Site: brandenburg
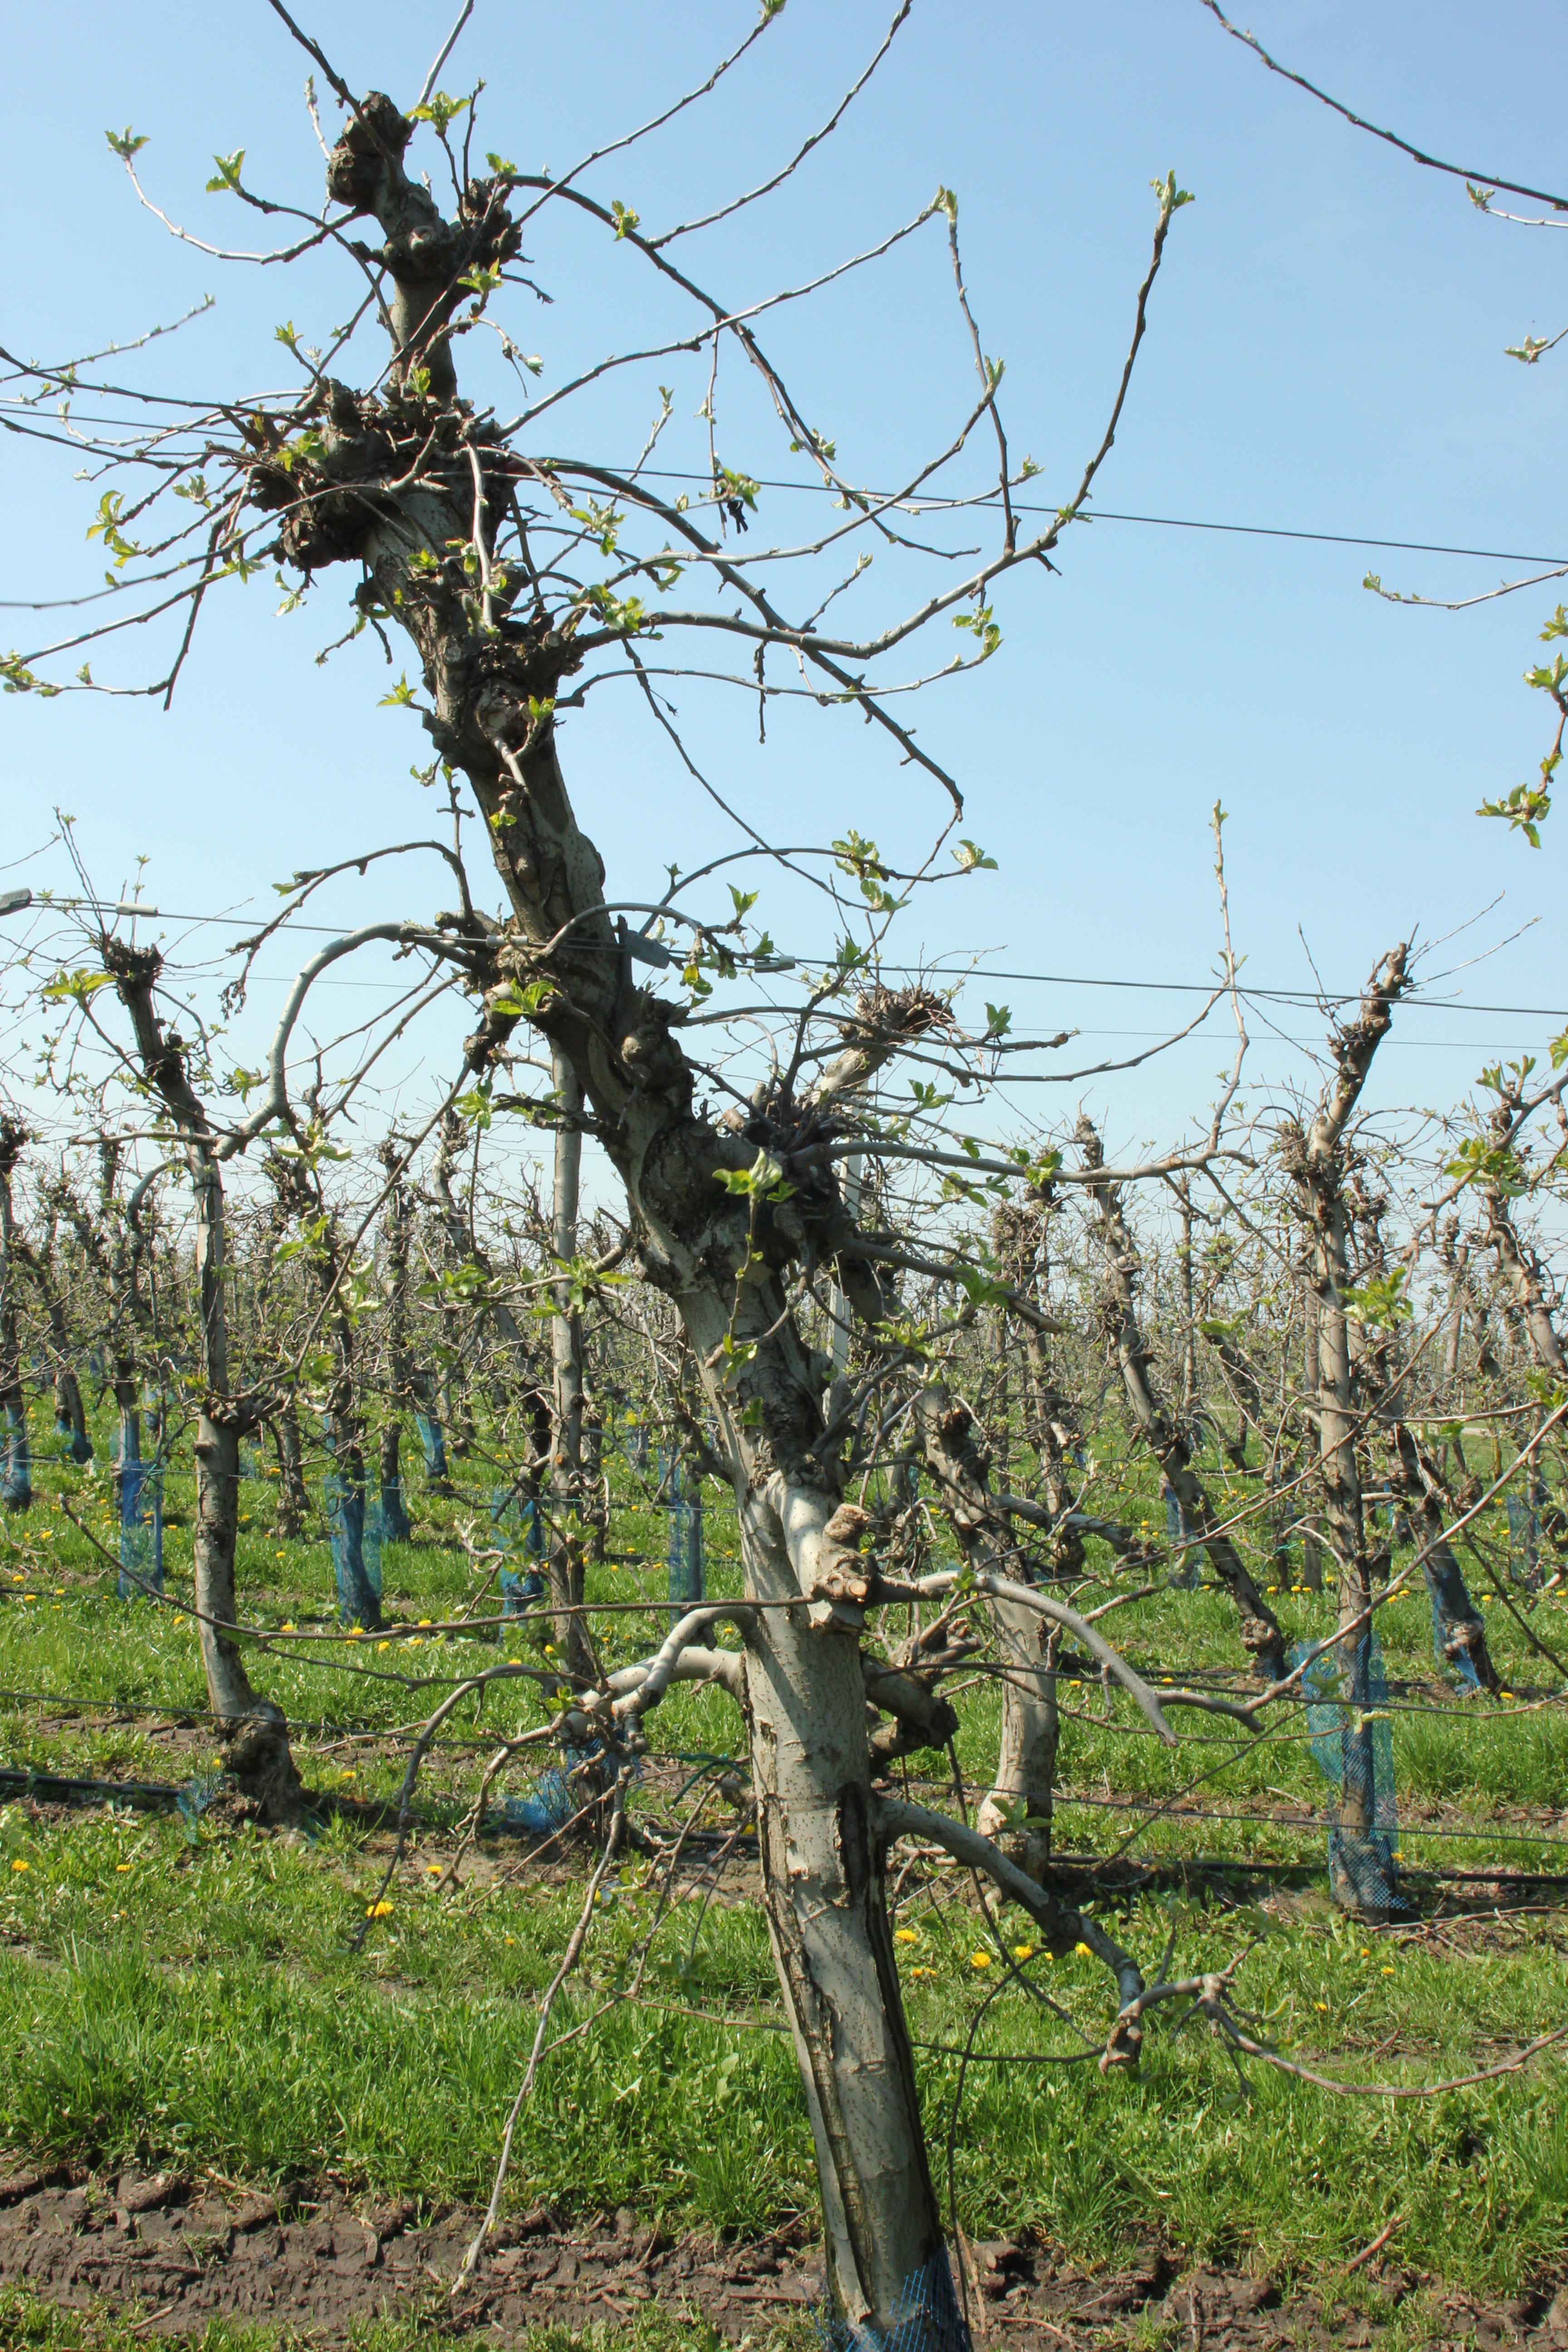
Growth stage (BBCH 56): Inflorescence emergence